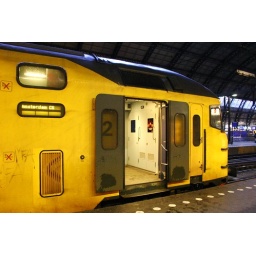
The front of the dirty but wonderful train in amsterdam